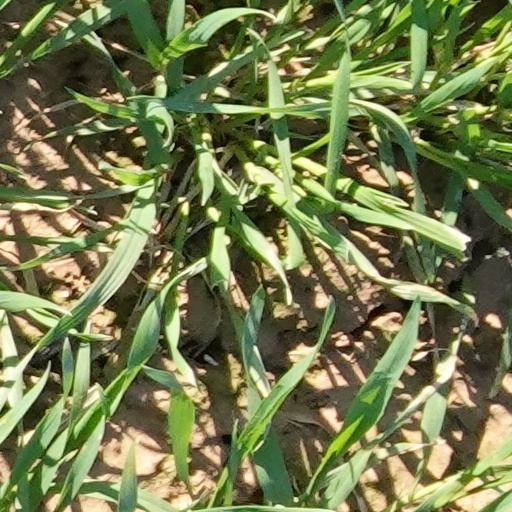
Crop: wheat